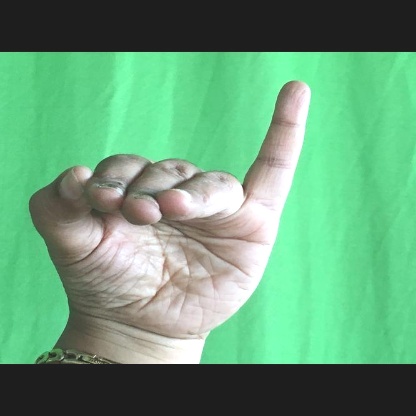
Mudra: Hamsapaksha